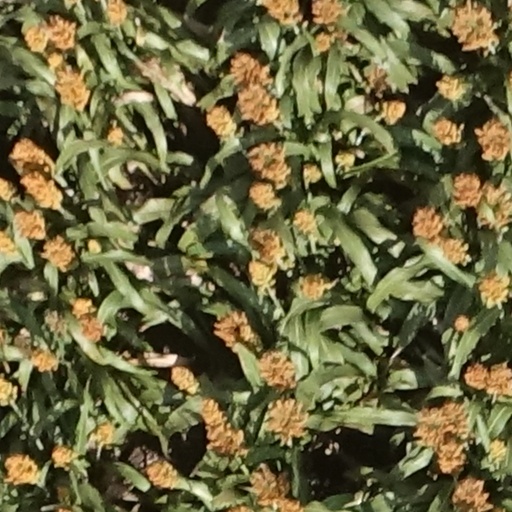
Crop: sorghum